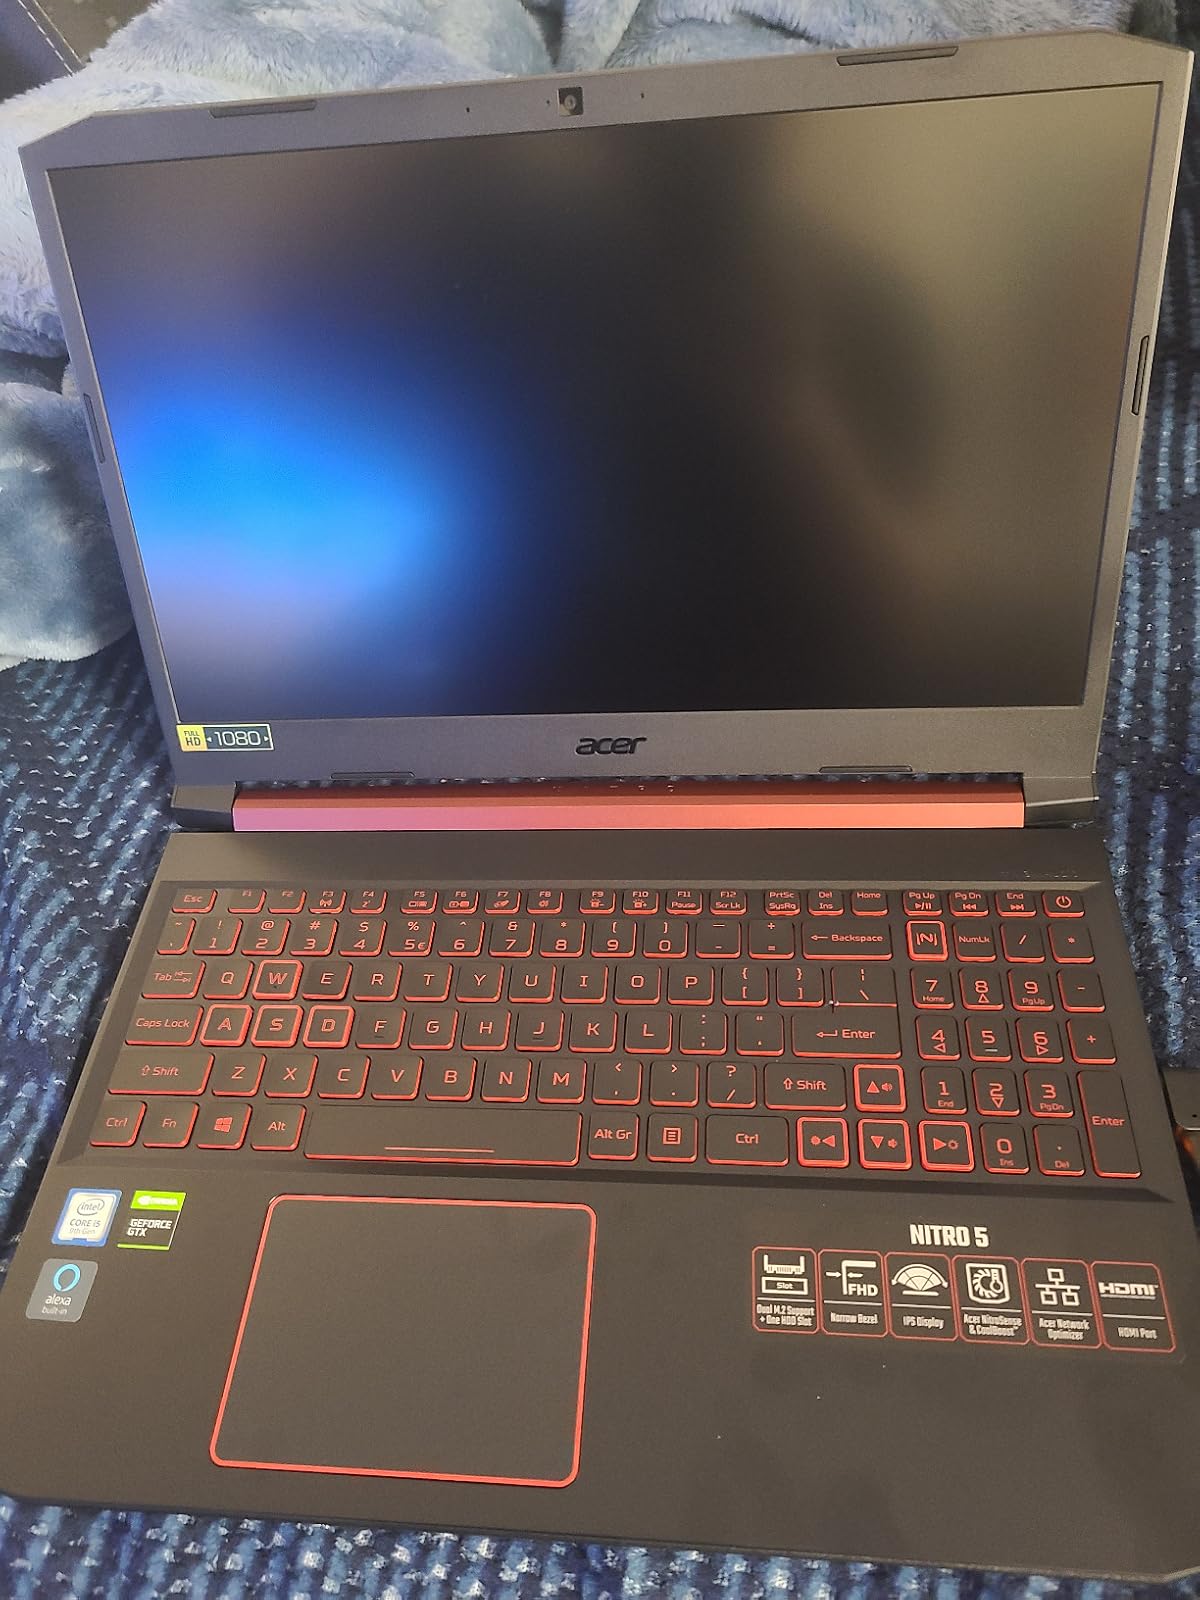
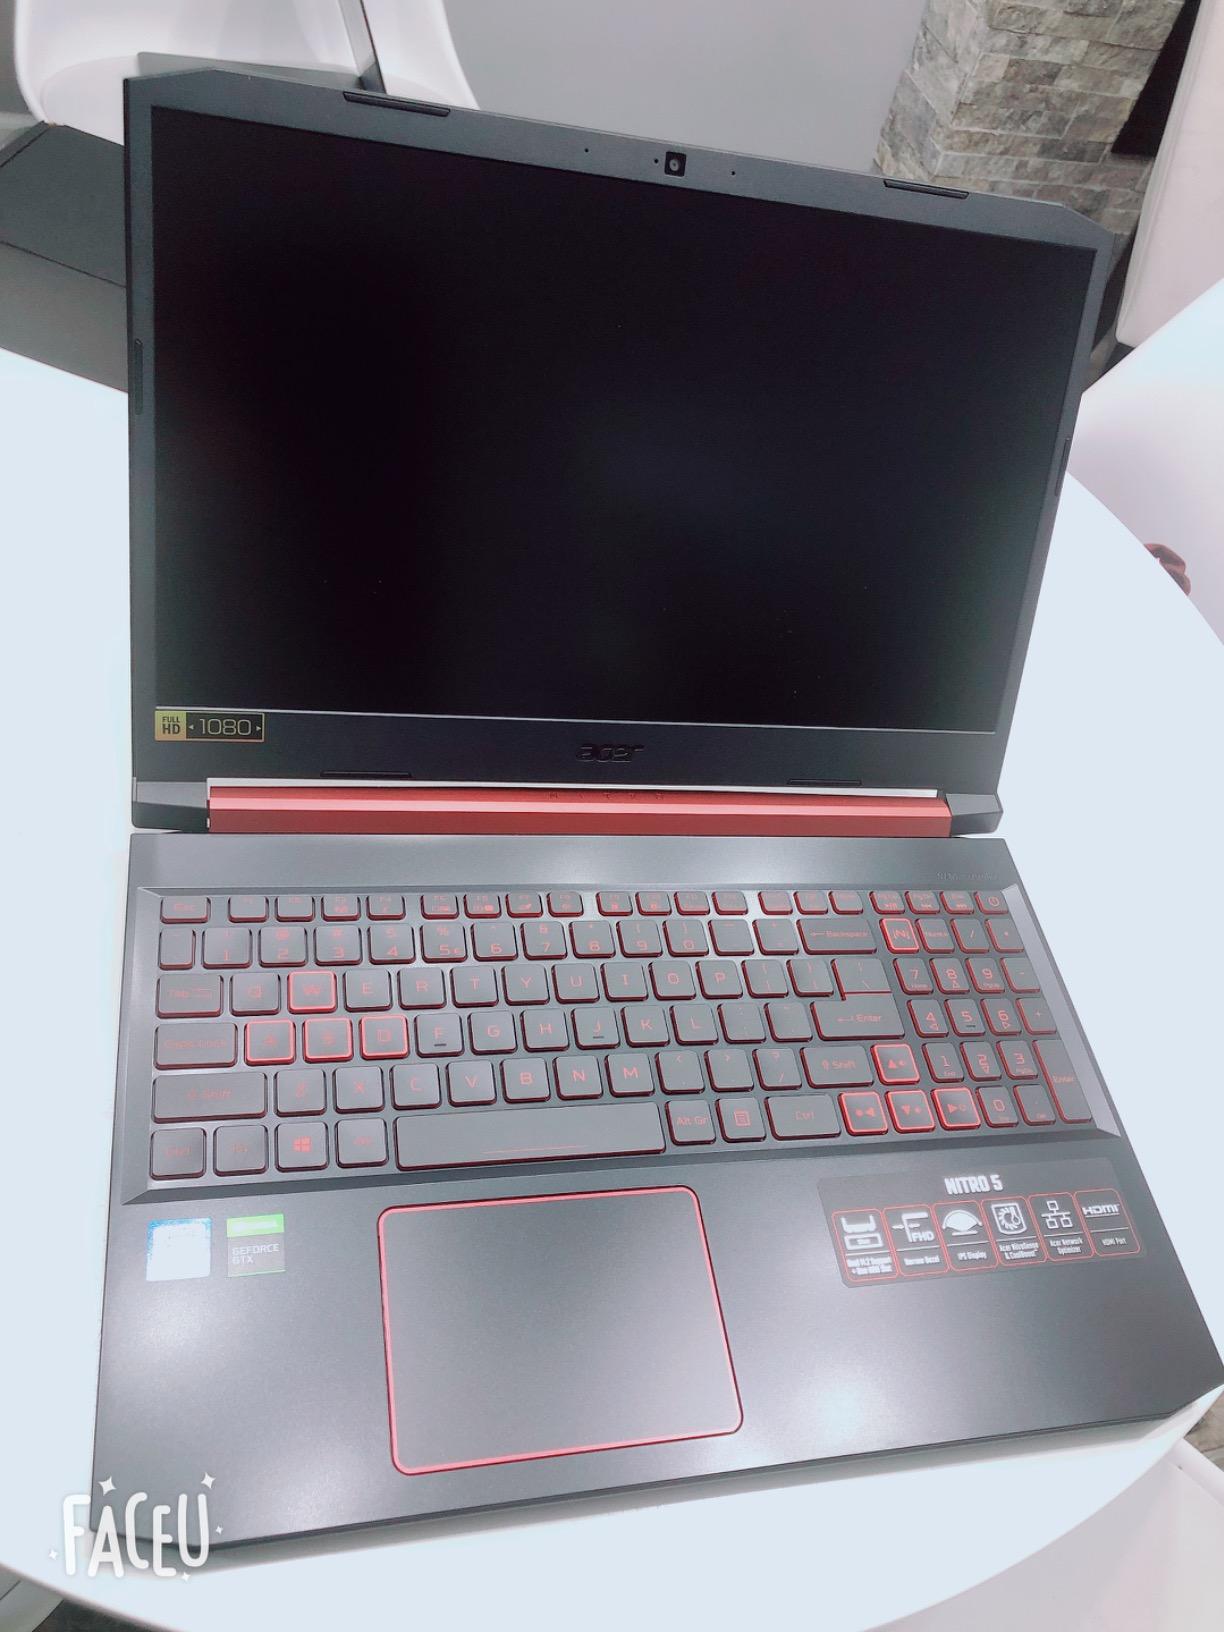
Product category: laptop
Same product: yes